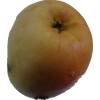
Label: apple